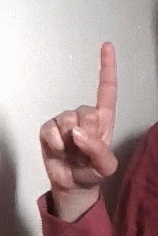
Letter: bb